Stanislao Cannizzaro

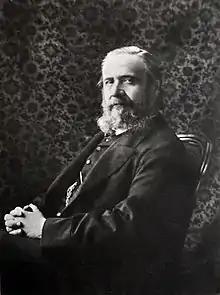

Stanislao Cannizzaro (13 July 1826 – 10 May 1910) was an Italian chemist. He is famous for the Cannizzaro reaction and for his influential role in the atomic-weight deliberations of the Karlsruhe Congress in 1860.